WTCX

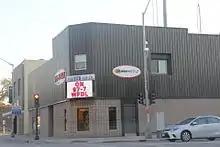
Studios in Fond du Lac

WTCX (96.1 FM, "95.1 & 96.1 The Rock") is a radio station broadcasting a mainstream rock music format. Licensed to Ripon, Wisconsin, United States, the station is currently owned by Radio Plus, Inc. and features programming from CBS Radio Network, Westwood One, and Premiere Radio Networks.